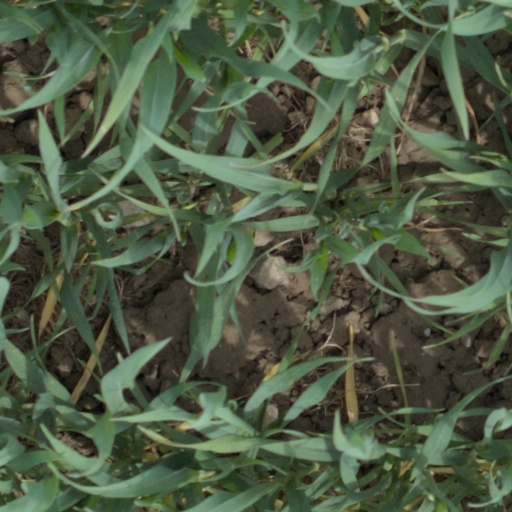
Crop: wheat